The Stone Boy (film)

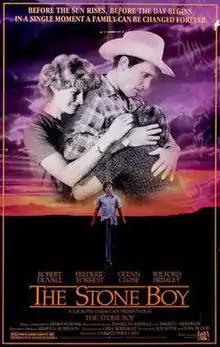
Theatrical release poster

The Stone Boy is a 1984 American drama film directed by Christopher Cain and starring Robert Duvall, Frederic Forrest, Glenn Close, Wilford Brimley, Linda Hamilton, Dean Cain and Jason Presson. It is based on the 1957 short story "The Stone Boy" by American author Gina Berriault.